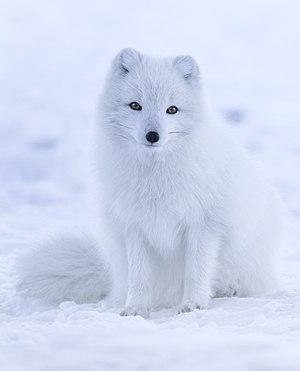
Cette liste commentée recense la mammalofaune en Europe. Elle répertorie les espèces de mammifères européens actuels et celles qui ont été récemment classifiées comme éteintes. Comme ici n'est référencé que l'Europe dans ses limites géographiques les plus communément admises, cette liste ne comptabilise pas les animaux présents dans les îles Canaries, Madère, le Groenland, la Sibérie, la partie asiatique de la Transcaucasie, l'Anatolie et Chypre.
Le Renard arctique ou Renard polaire ou Renard isatis ou Isatis ou Renard bleu, de la famille des canidés, est un renard natif des régions arctiques qui comprend au moins quatre sous-espèces et qui a fait l'objet d'élevage pour sa fourrure durant l'entre-deux-guerres.